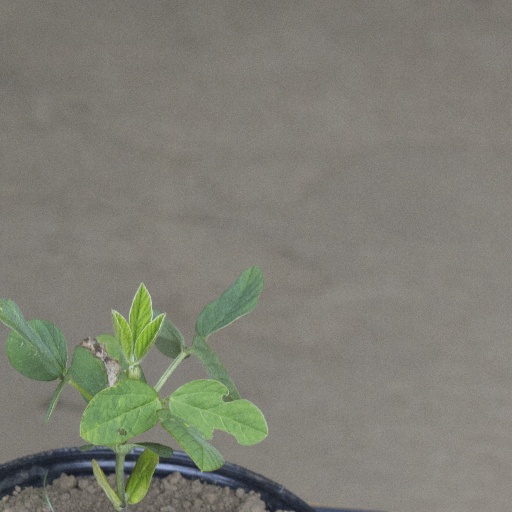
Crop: soybean